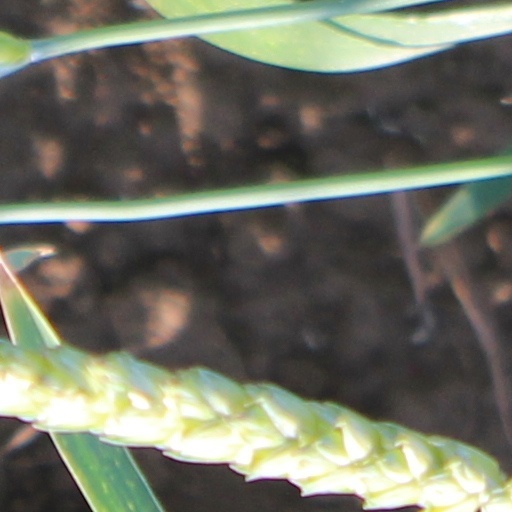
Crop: wheat